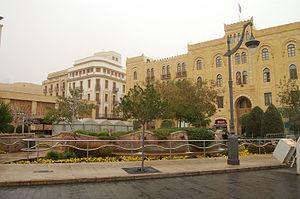
La rue Weygand est une rue de Beyrouth, capitale du Liban. Elle se trouve dans le quartier d'affaires du centre-ville. La rue s'appelait à l'origine rue Nouvelle et a été percée à la suite du plan d'urbanisme de 1915. Lorsqu'elle a été terminée, elle a reçu son nom actuel en hommage à Maxime Weygand, haut-commissaire du Liban et de la Syrie mandataires, qui servit du 19 avril 1923 au 29 novembre 1924.